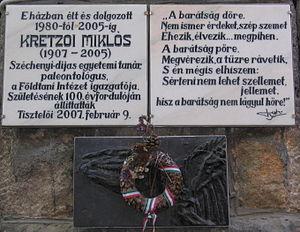
Miklós Kretzoi est un géologue, paléontologue et paléoanthropologue hongrois, titulaire du prix Széchenyi.